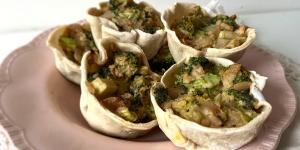
canastitas de brocoli